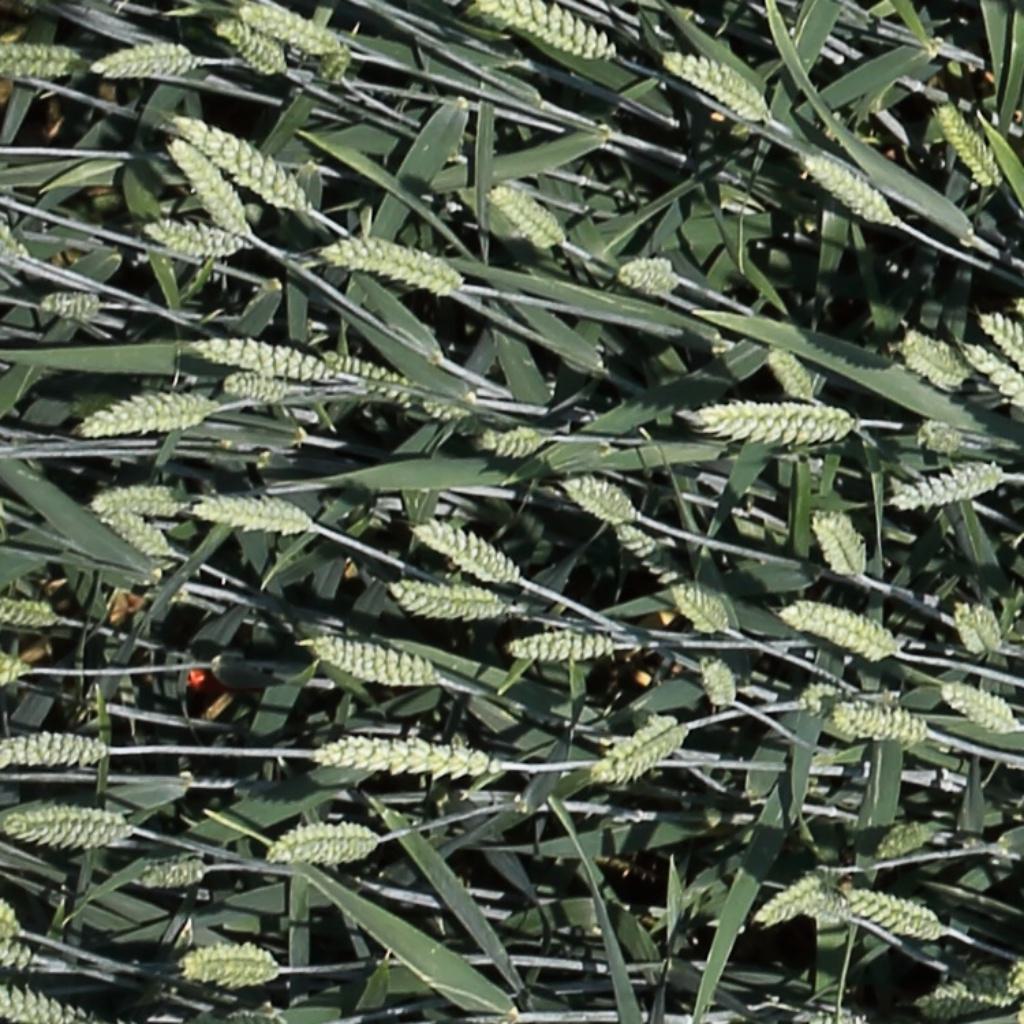
Country: Switzerland
Location: Usask
Wheat development stage: Filling